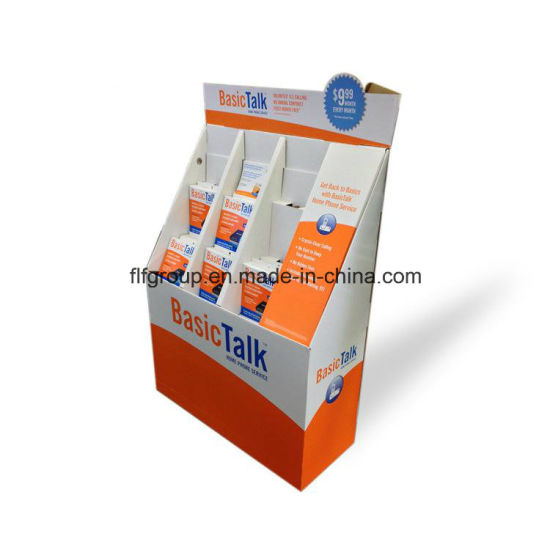
Label: cardboard